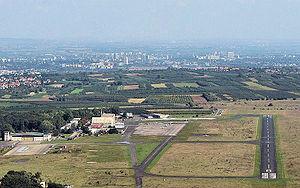
Finthen est un quartier de Mayence, capitale du Land de Rhénanie-Palatinat.
L'aérodrome de Mainz-Finthen est un aérodrome situé près de Mayence, la capitale de Rhénanie-Palatinat. L'aérodorme est géré par le Flugplatz Mainz Betriebsgesellschaft mbH.